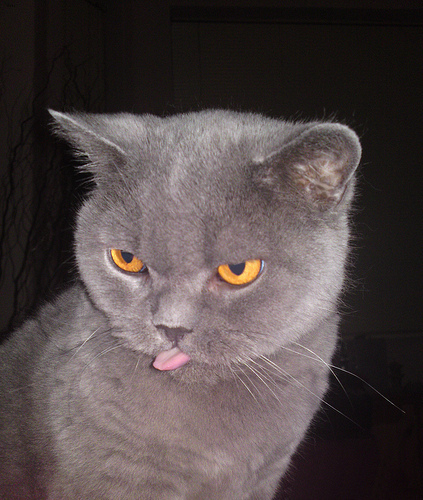
Animal: cat
Breed: British Shorthair